Svetozar Ćorović

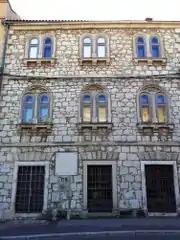
Svetozar Ćorović's House in Mostar

He published a dozen collections of short stories and almost as many novels and several plays. Works that particularly stand out include a novel "Majčina Sultanija" (1906) with an unusual figure of a provincial woman in the center of the story, "Stojan Mutikaša" (1907) which tells the story of a man who transforms from the poor peasant boy into a great merchant and villain, and "Jarani" (Buddies, 1911), which portrays the Muslim population of Herzegovina in times of unrest ahead of the termination of the Turkish authorities.